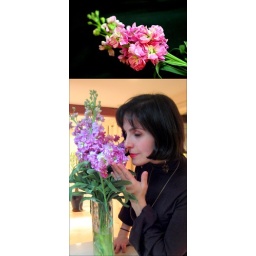
36:365 ||| (smell the flowers) ||| flower in the winter / me smelling the flowers (metaphor)